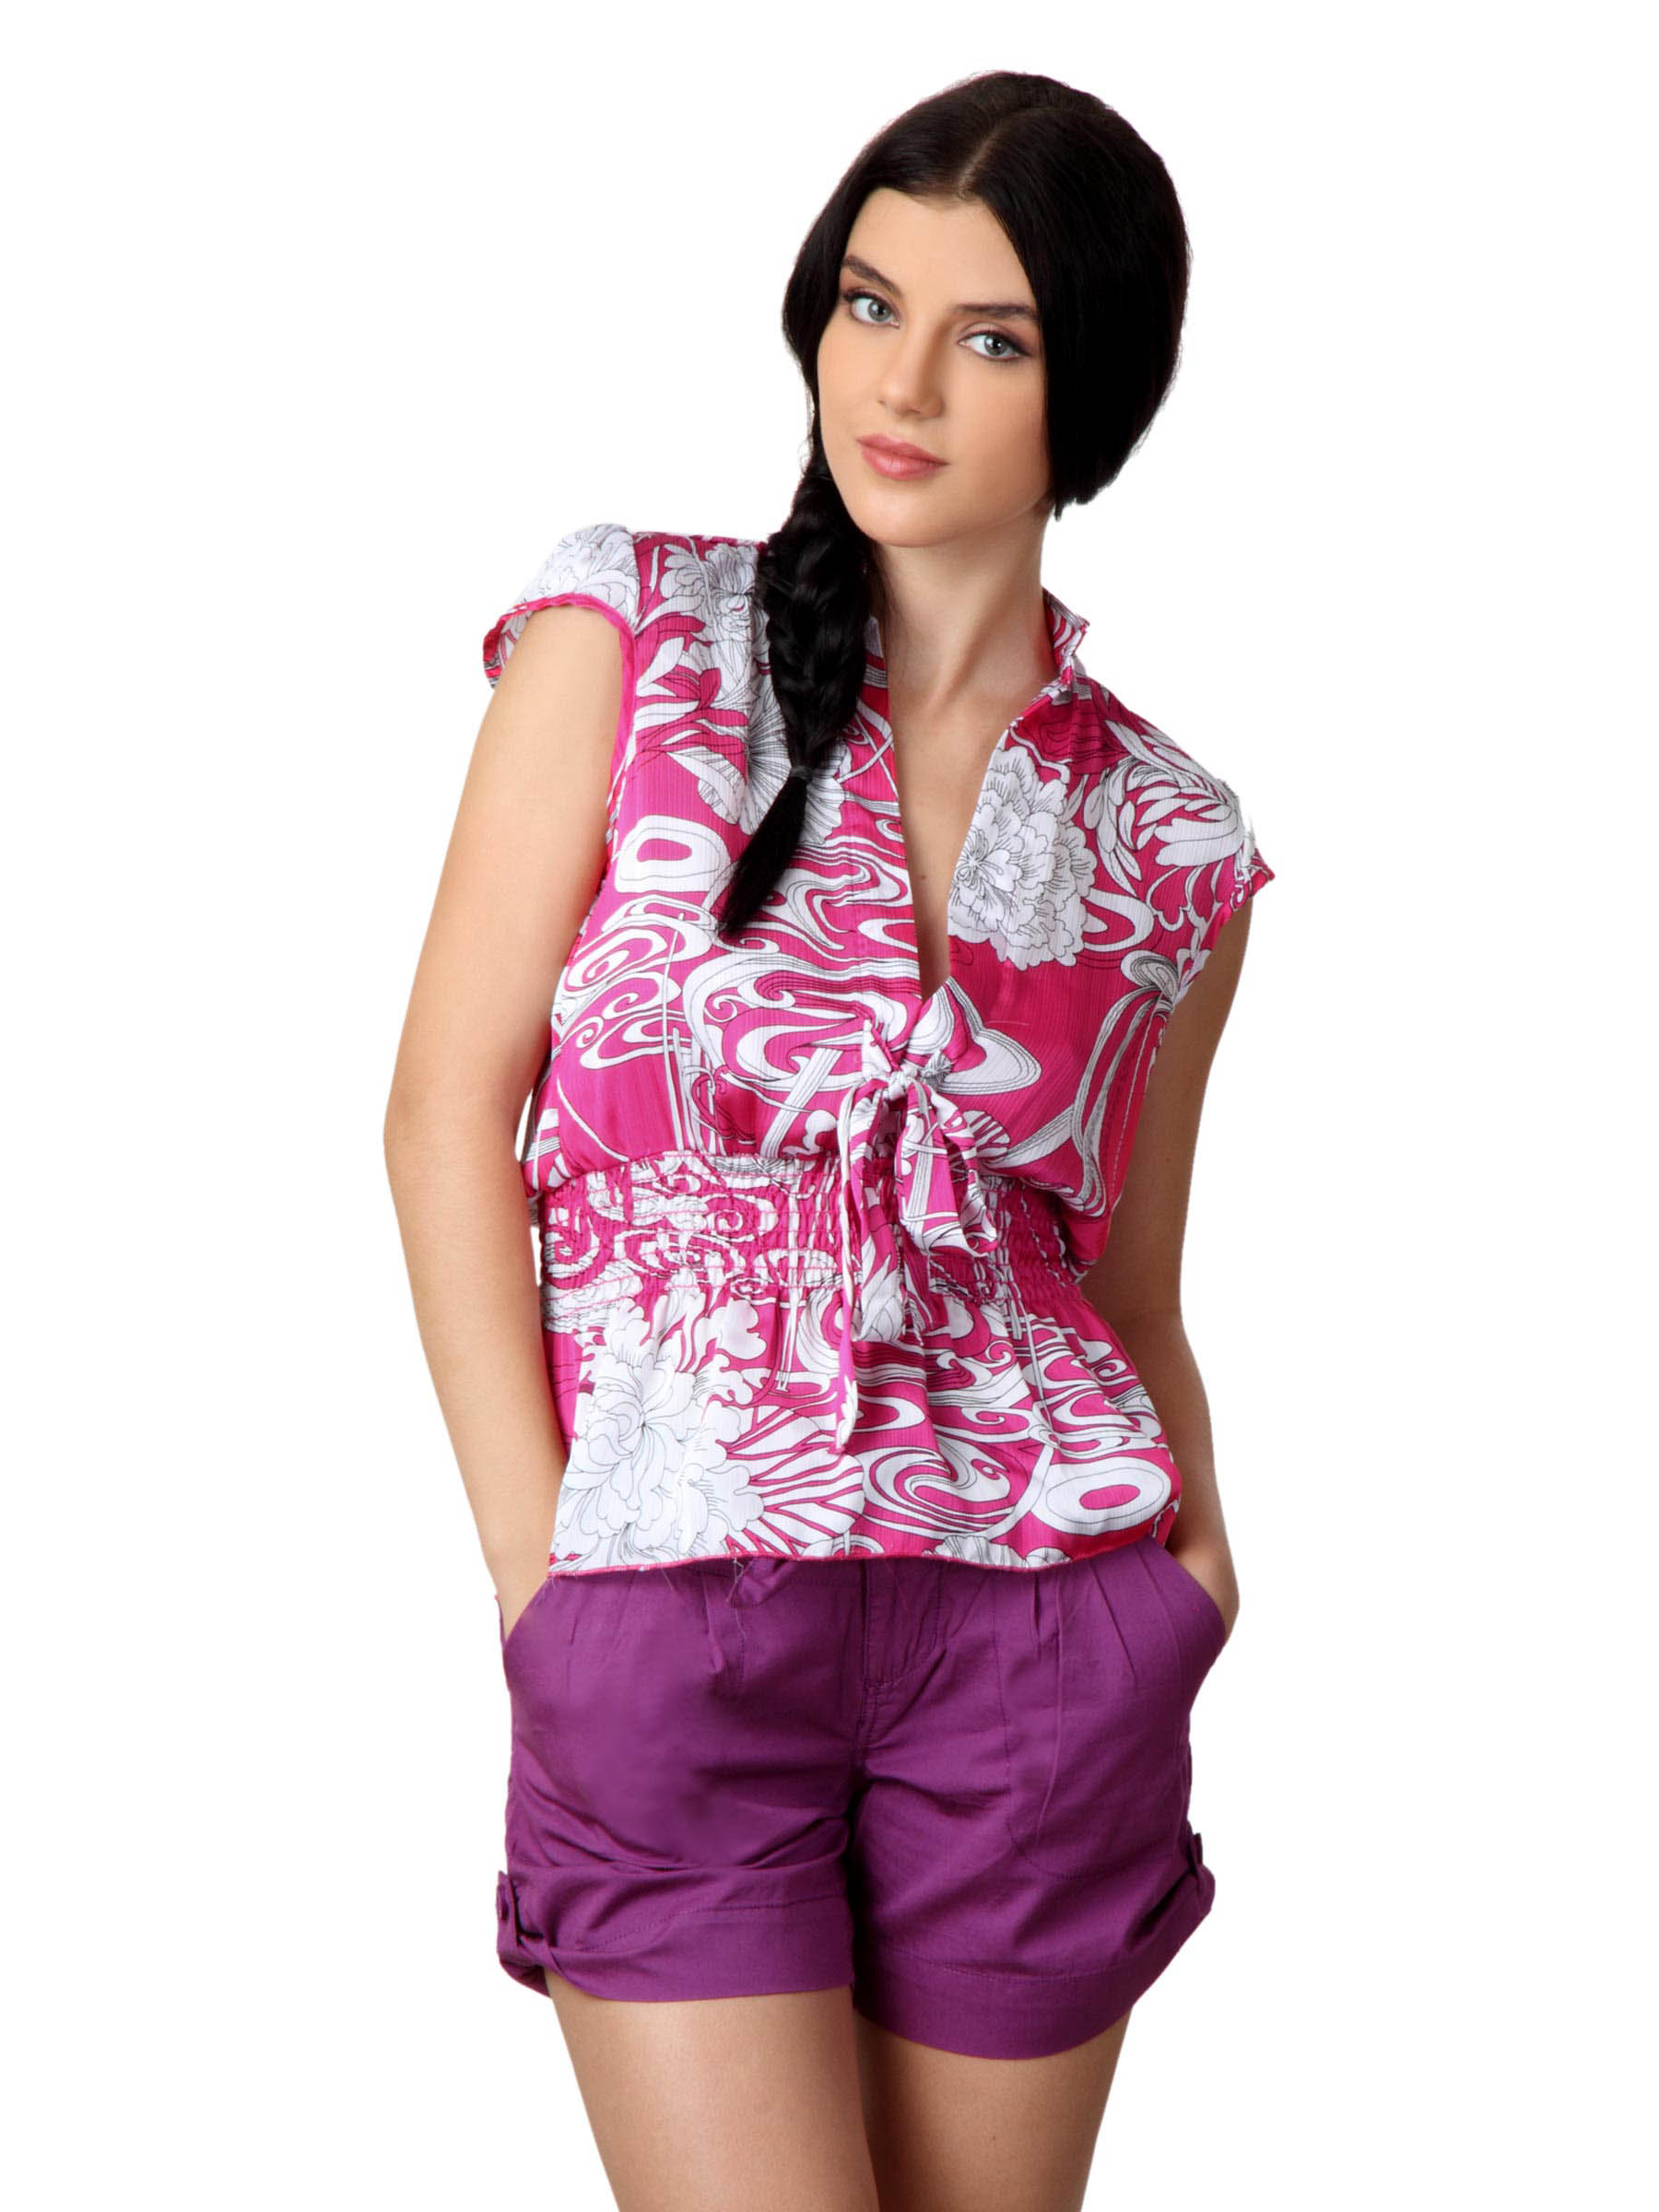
Tonga Women Pink Top
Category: Apparel / Topwear / Tops
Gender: Women
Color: Pink
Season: Summer 2012
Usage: Casual